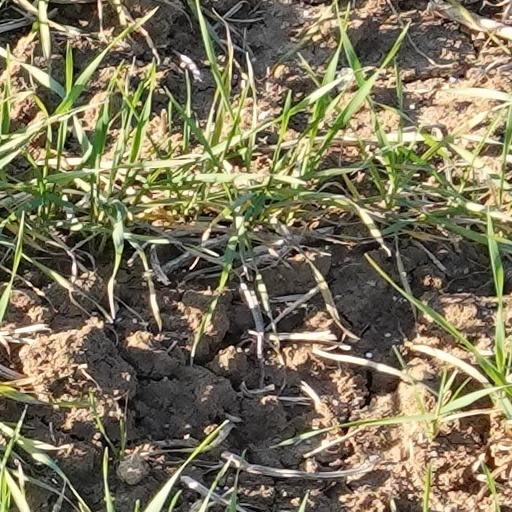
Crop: wheat